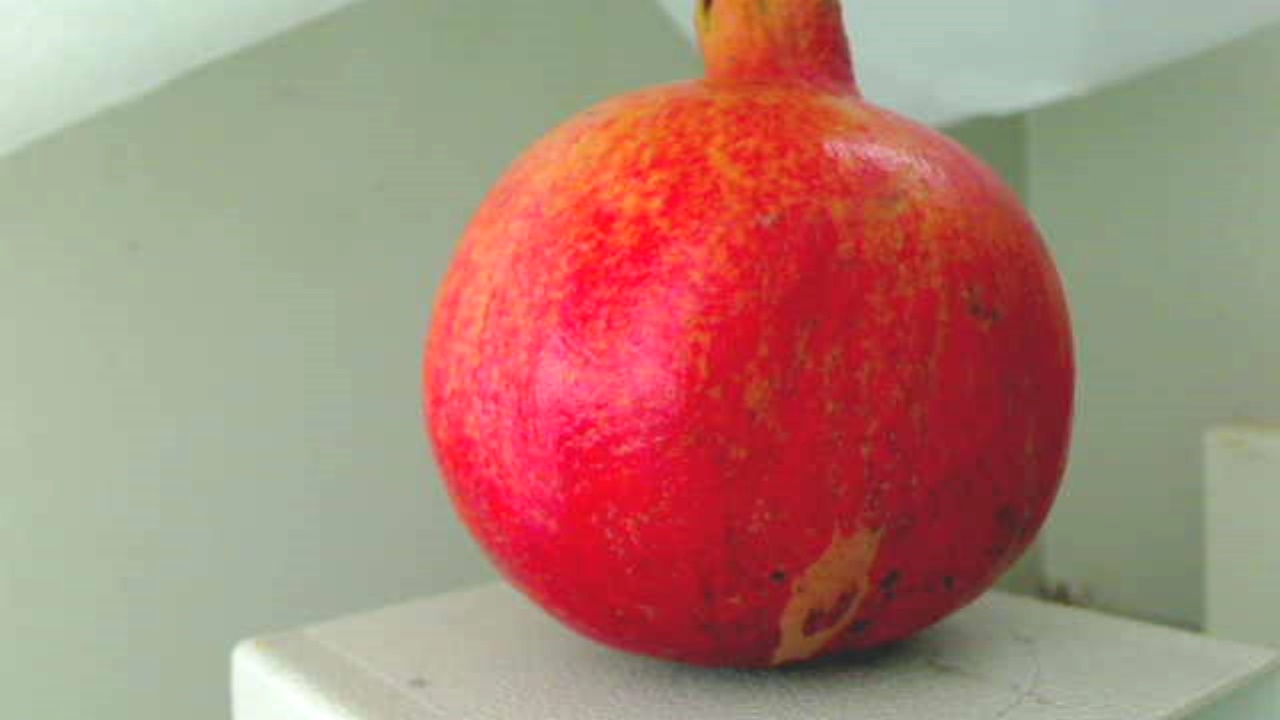
Grade: grade-2
Quality: quality-1